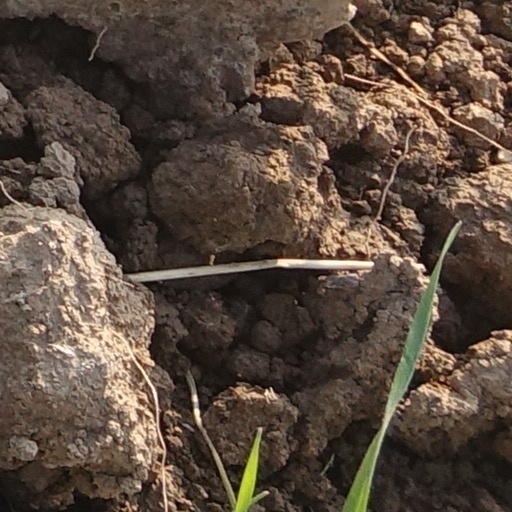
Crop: wheat